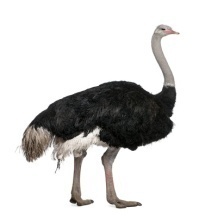
Species: OSTRICH
Scientific name: STRUTHIO CAMELUS